Scottish literature in the eighteenth century

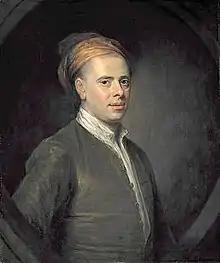
Alan Ramsay, the most influential literary figure in early eighteenth-century Scotland

The eighteenth century was also a period of innovation in Gaelic vernacular poetry. Major figures included the satirist Rob Donn Mackay (Robert Mackay, 1714–78), the hunter-poet Donnchadh Bàn Mac an t-Saoir (Duncan Ban MacIntyre, 1724–1812) and Uillean Ross (William Ross, 1762–90), most noted for his anguished love songs. The most significant figure in the tradition was Alasdair mac Mhaighstir Alasdair (Alasdair MacDonald, c. 1698–1770), who emerged as the nationalist poet of the Jacobite cause and whose poetry marks a shift away from the clan-based panegyric tradition. His interest in traditional forms can be seen in his most significant poem "Clanranald's Gallery". He also mixed these traditions with influences from the Lowlands, including Thompson's "Seasons", which helped inspire a new form of nature poetry in Gaelic, which was not focused on their relations to human concerns.